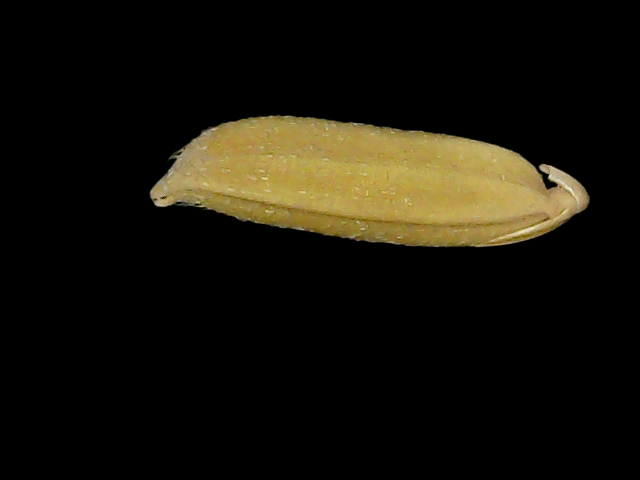
Rice variety: Bd85